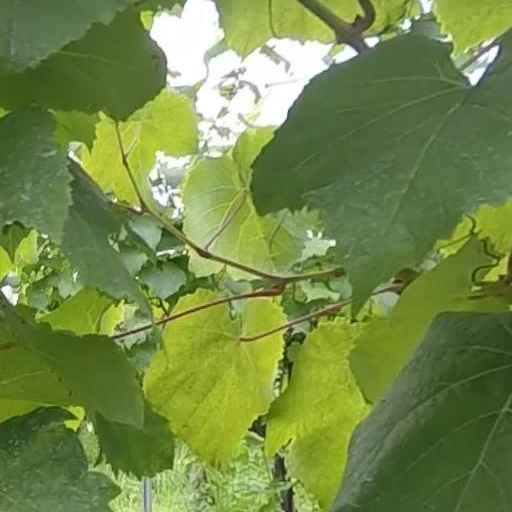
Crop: grape